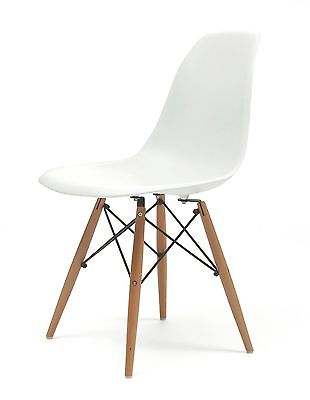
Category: chair